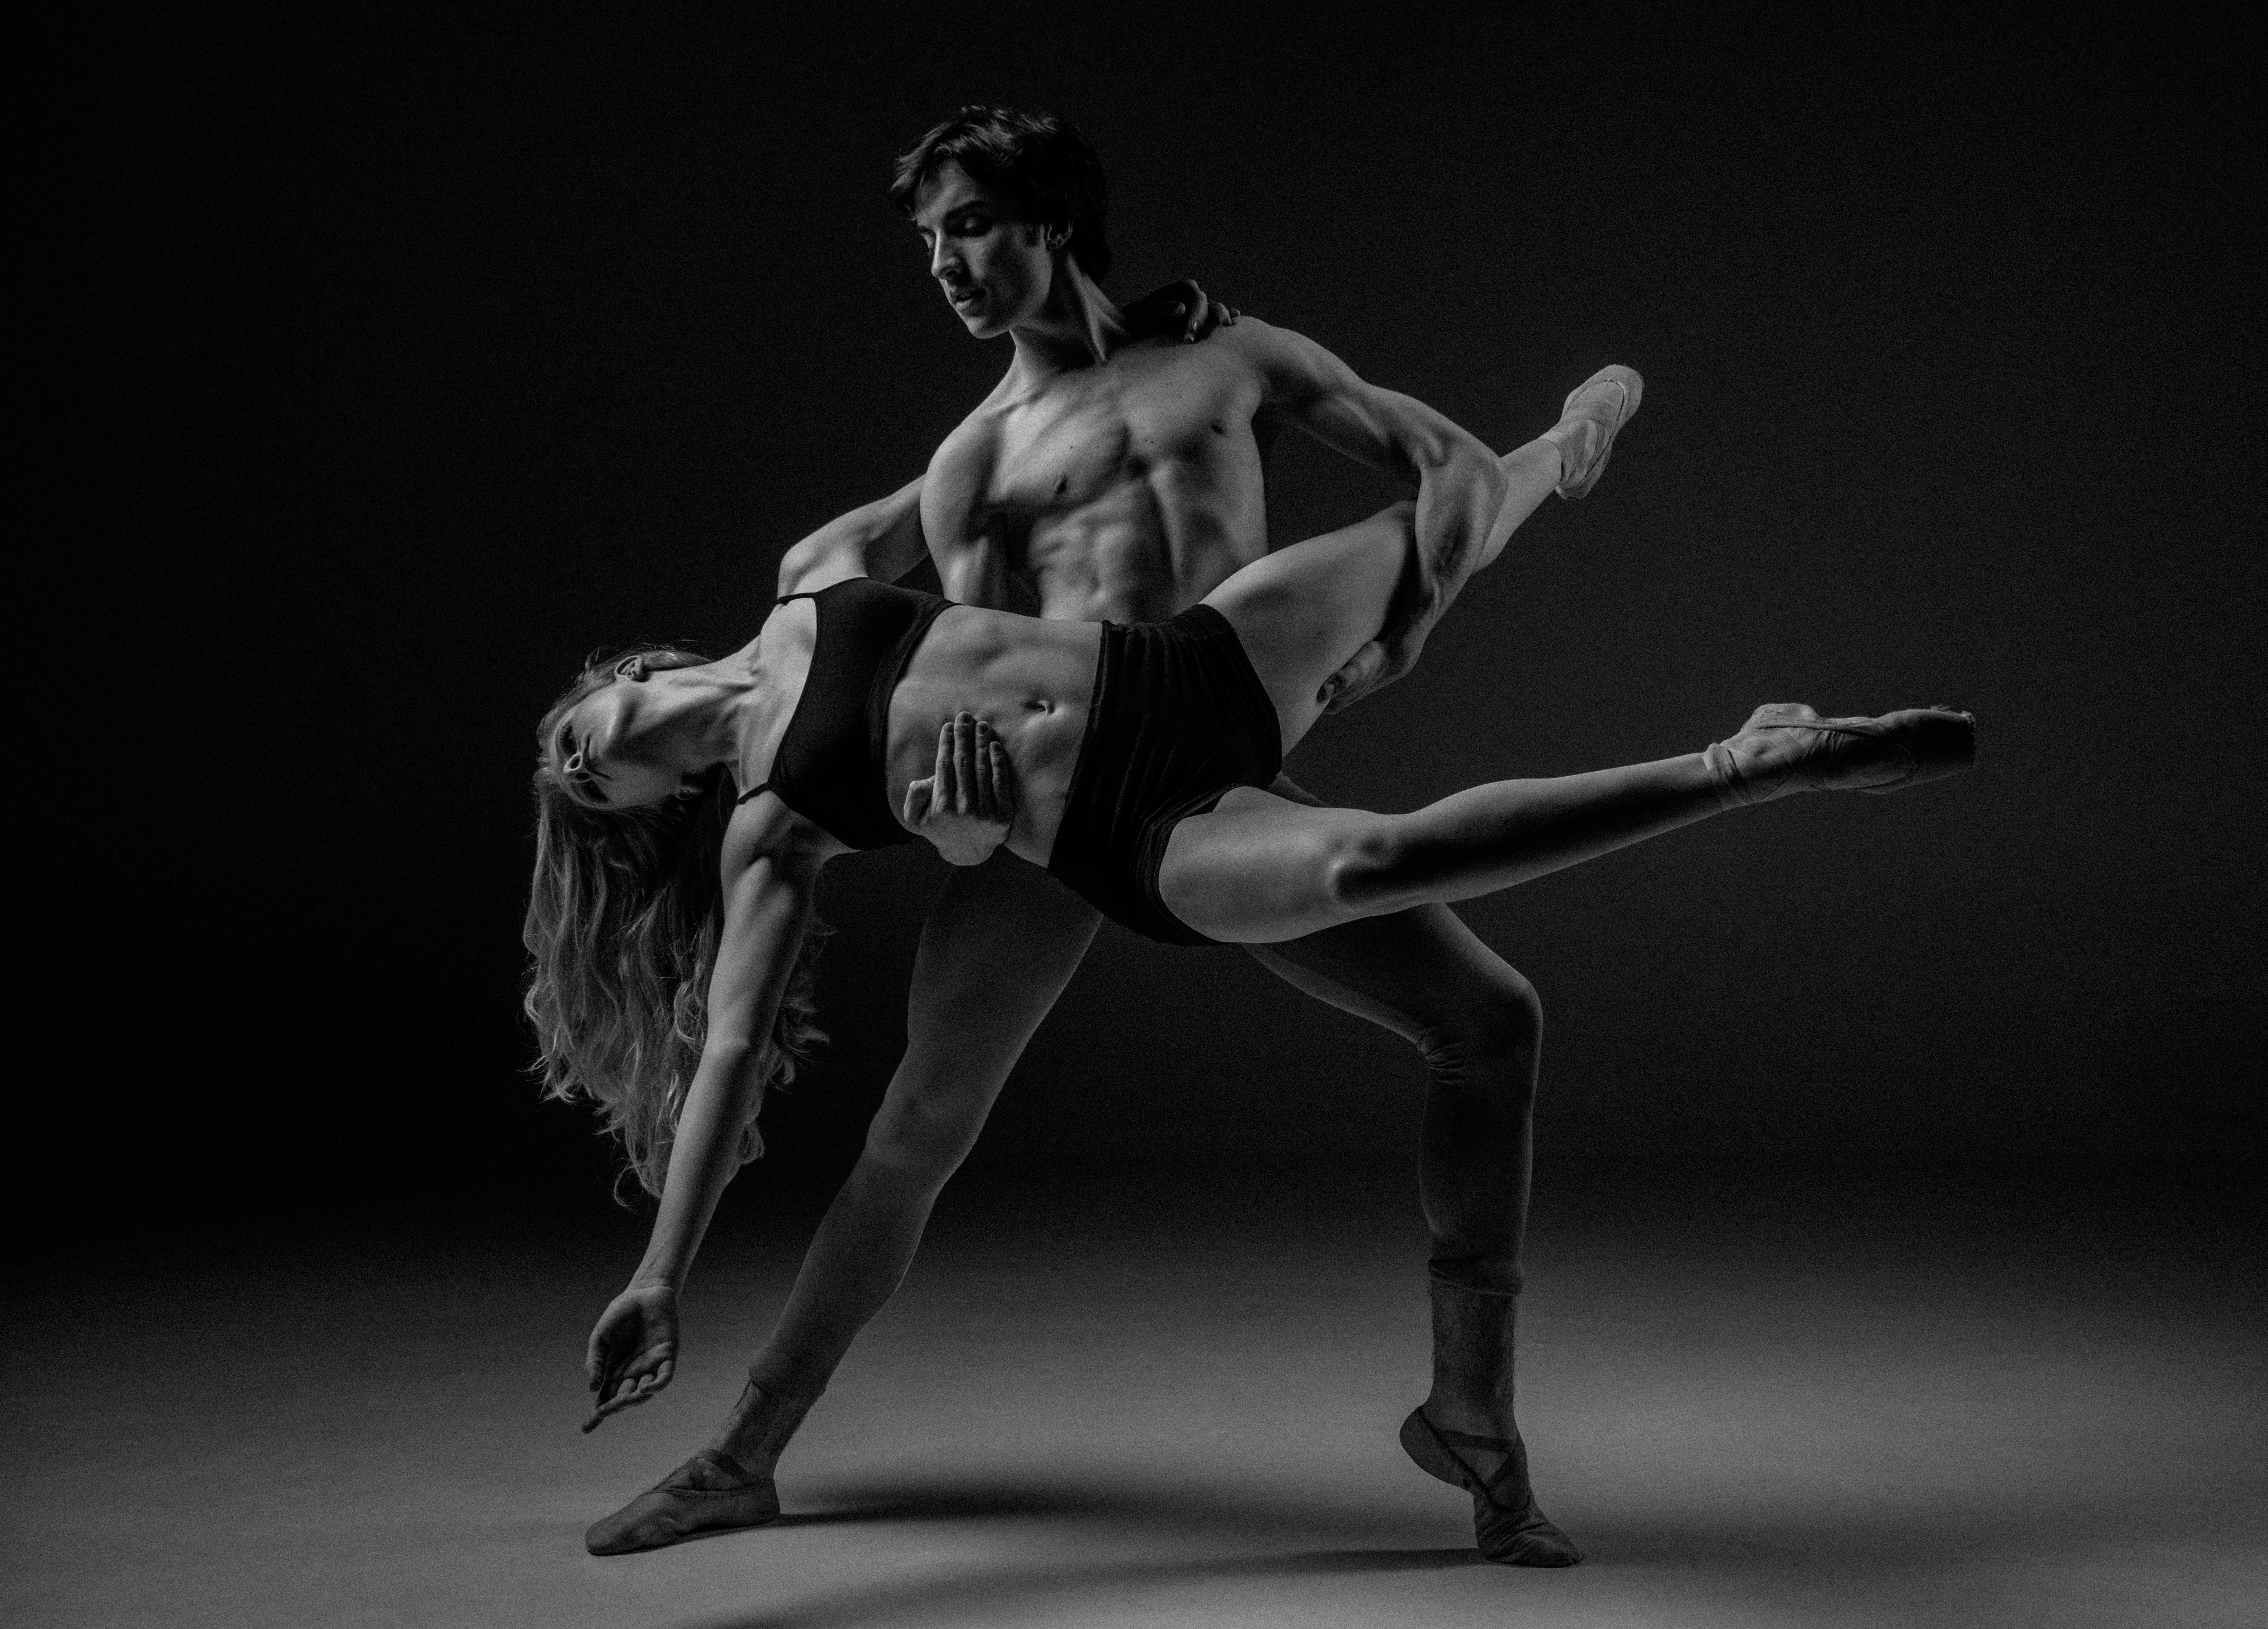
man, black and white, woman, dance, monochrome, ballet, dancer, performance art, sports, performance, event, entertainment, performing arts, choreography, team sport, monochrome photography, modern dance, concert dance, erotic dance